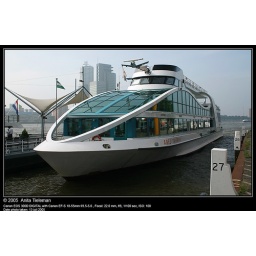
With this boat we made the tour on the river in Rotterdam.